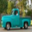
Label: pickup_truck